Midway Atoll

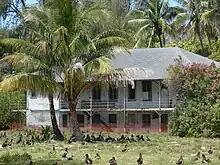
The buildings of the Commercial Pacific Cable Company date back to 1903 (2008).

The first attempt at settlement was in 1870 when the Pacific Mail Steamship Company started a project of blasting and dredging a ship channel through the reef to the lagoon using money put up by the United States Congress. The purpose was to establish a mid-ocean coaling station to avoid the high taxes imposed at ports controlled by the Kingdom of Hawai'i. The project was a failure, and the evacuated the channel project's workforce in October 1870. The ship ran aground on 21 October at Kure Atoll, stranding 93 men. On 18 November, five men set out in a small boat to seek help. On 19 December, four of the men perished when the boat was upset in the breakers off of Kauai. The survivor reached the U.S. Consulate in Honolulu on Christmas Eve. Relief ships were despatched and reached Kure Atoll on 4 January 1871. The survivors of the Saginaw wreck reached Honolulu on 14 January 1871.